Radioactive contamination from the Rocky Flats Plant

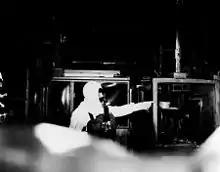
The glove box where the 1957 fire started.

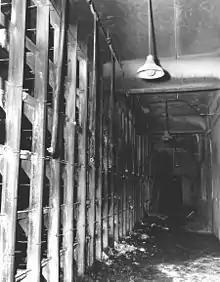
HEPA filter banks meant to remove microscopic particles of plutonium from the glove box exhaust streams were destroyed by the fire, allowing radioactive smoke to escape the building.

On the evening of September 11, 1957, plutonium shavings in a glove box in building 771, the Plutonium Recovery and Fabrication Facility, spontaneously ignited (plutonium is pyrophoric). The fire spread to the flammable glove box materials, including plexiglas windows and rubber gloves. It rapidly spread through the interconnected glove boxes and ignited a large bank of high-efficiency particulate air (HEPA) filters in a plenum downstream. Within minutes the first filters had burned out, allowing plutonium particles to escape from the building exhaust stacks. The building exhaust fans stopped operating due to fire damage at 10:40 PM, which ended most of the plutonium release. Firefighters initially used carbon dioxide fire extinguishers because water can act as a moderator and cause plutonium to go critical. They resorted to water hoses when the dry fire extinguishers proved ineffective.